Medan

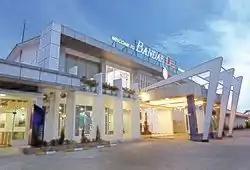
The "Bandar Deli" terminal in Belawan

The North Sumatra Museum, located south of the city's centre, was formally opened in April 1982 by , Minister of Education and Culture. The museum's collection centres around artefacts of North Sumatran ethnic groups.